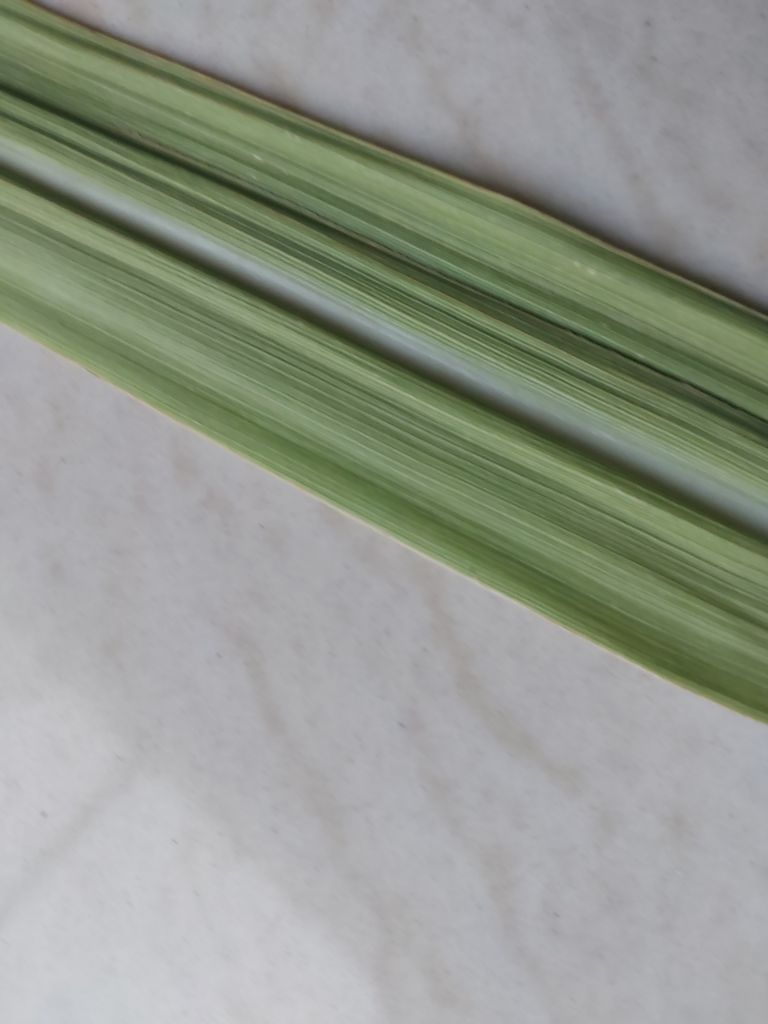
Label: Viral Disease